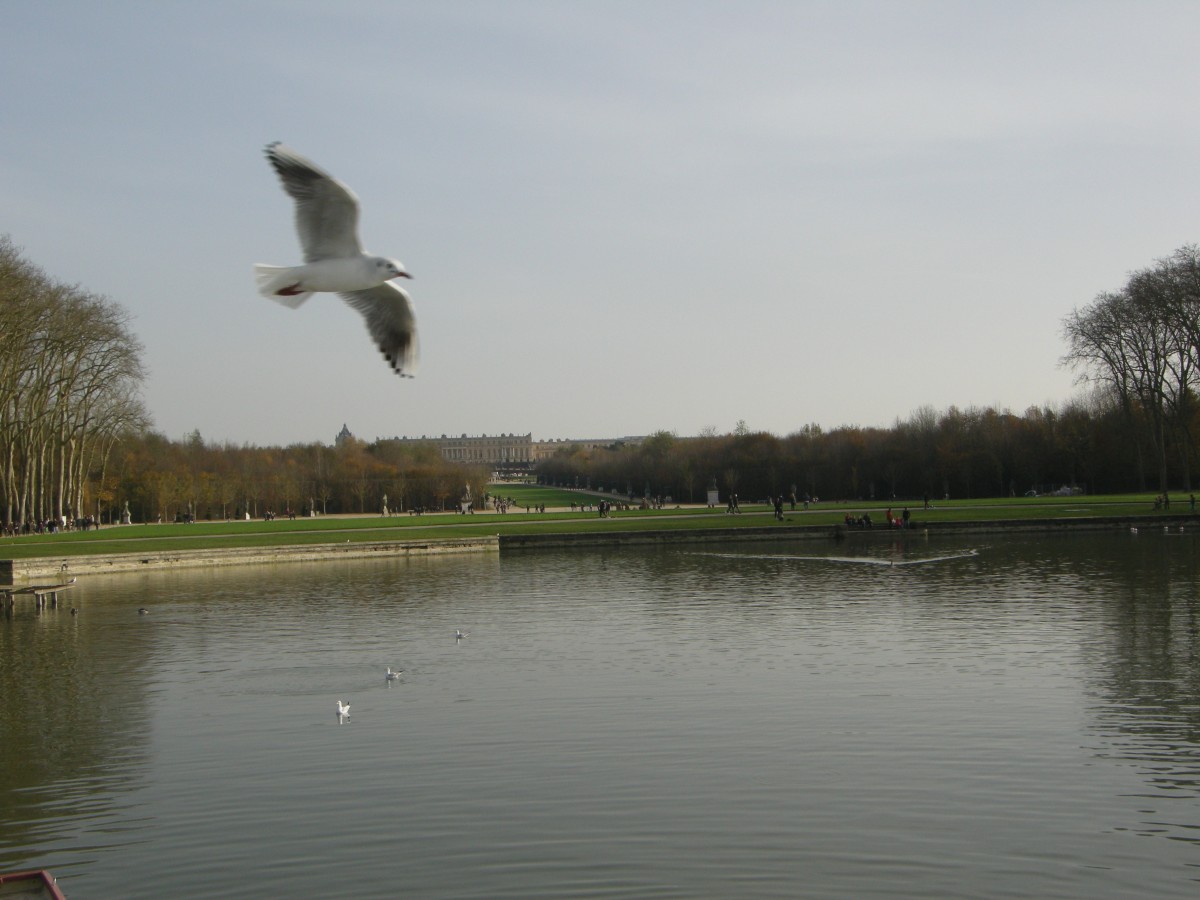
Tags: seabird, reflection, gull, swan